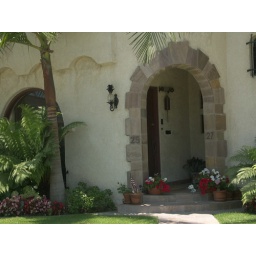
Some houses / cottages near the beach in Long Beach